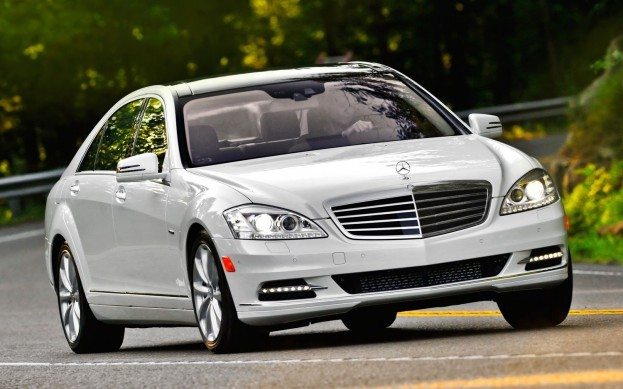
Car model: 2012 Mercedes-Benz S-Class Sedan